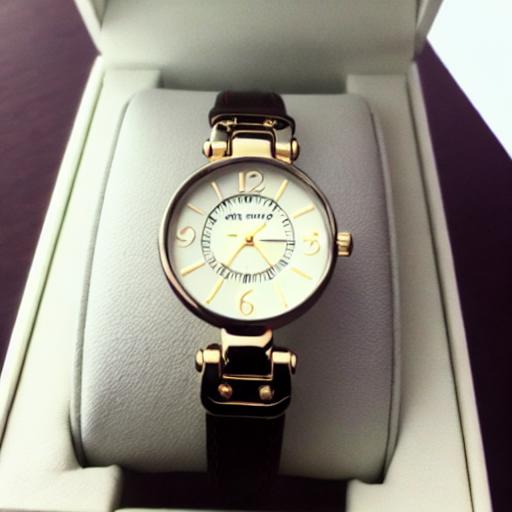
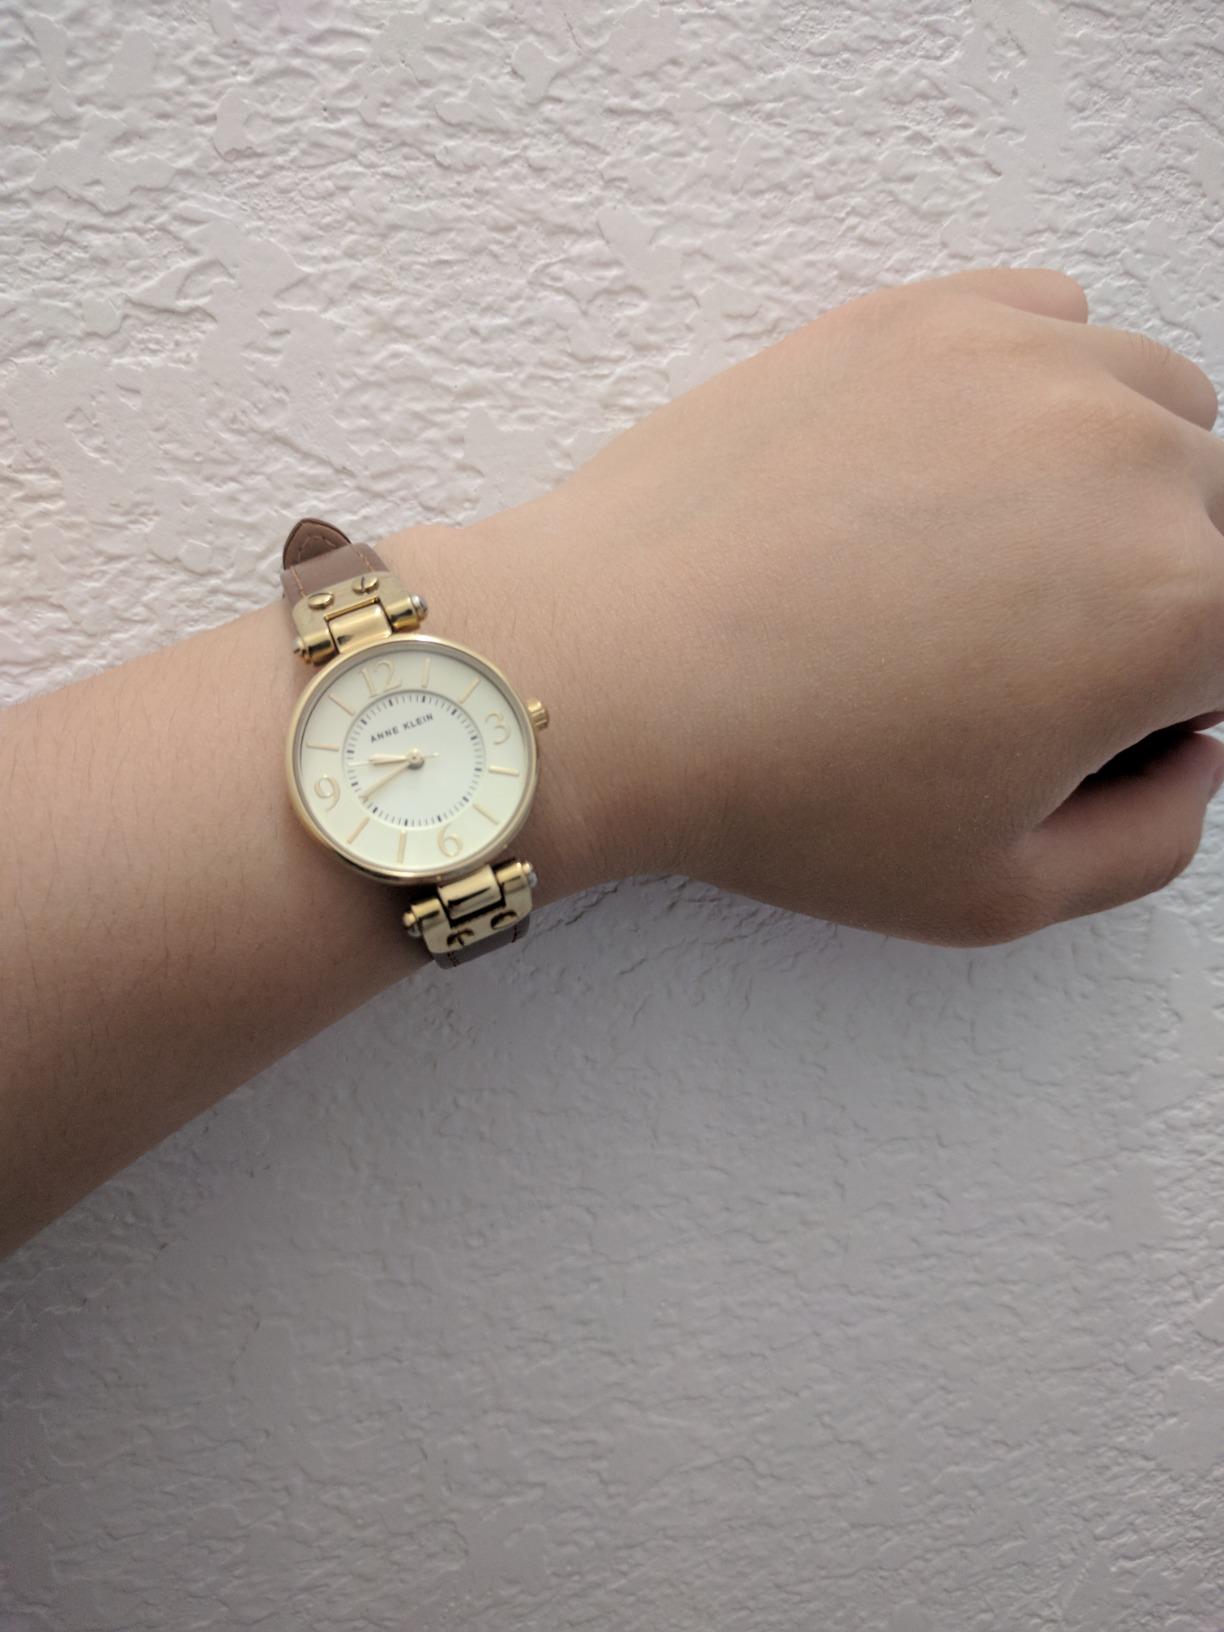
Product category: accessories_watch
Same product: no